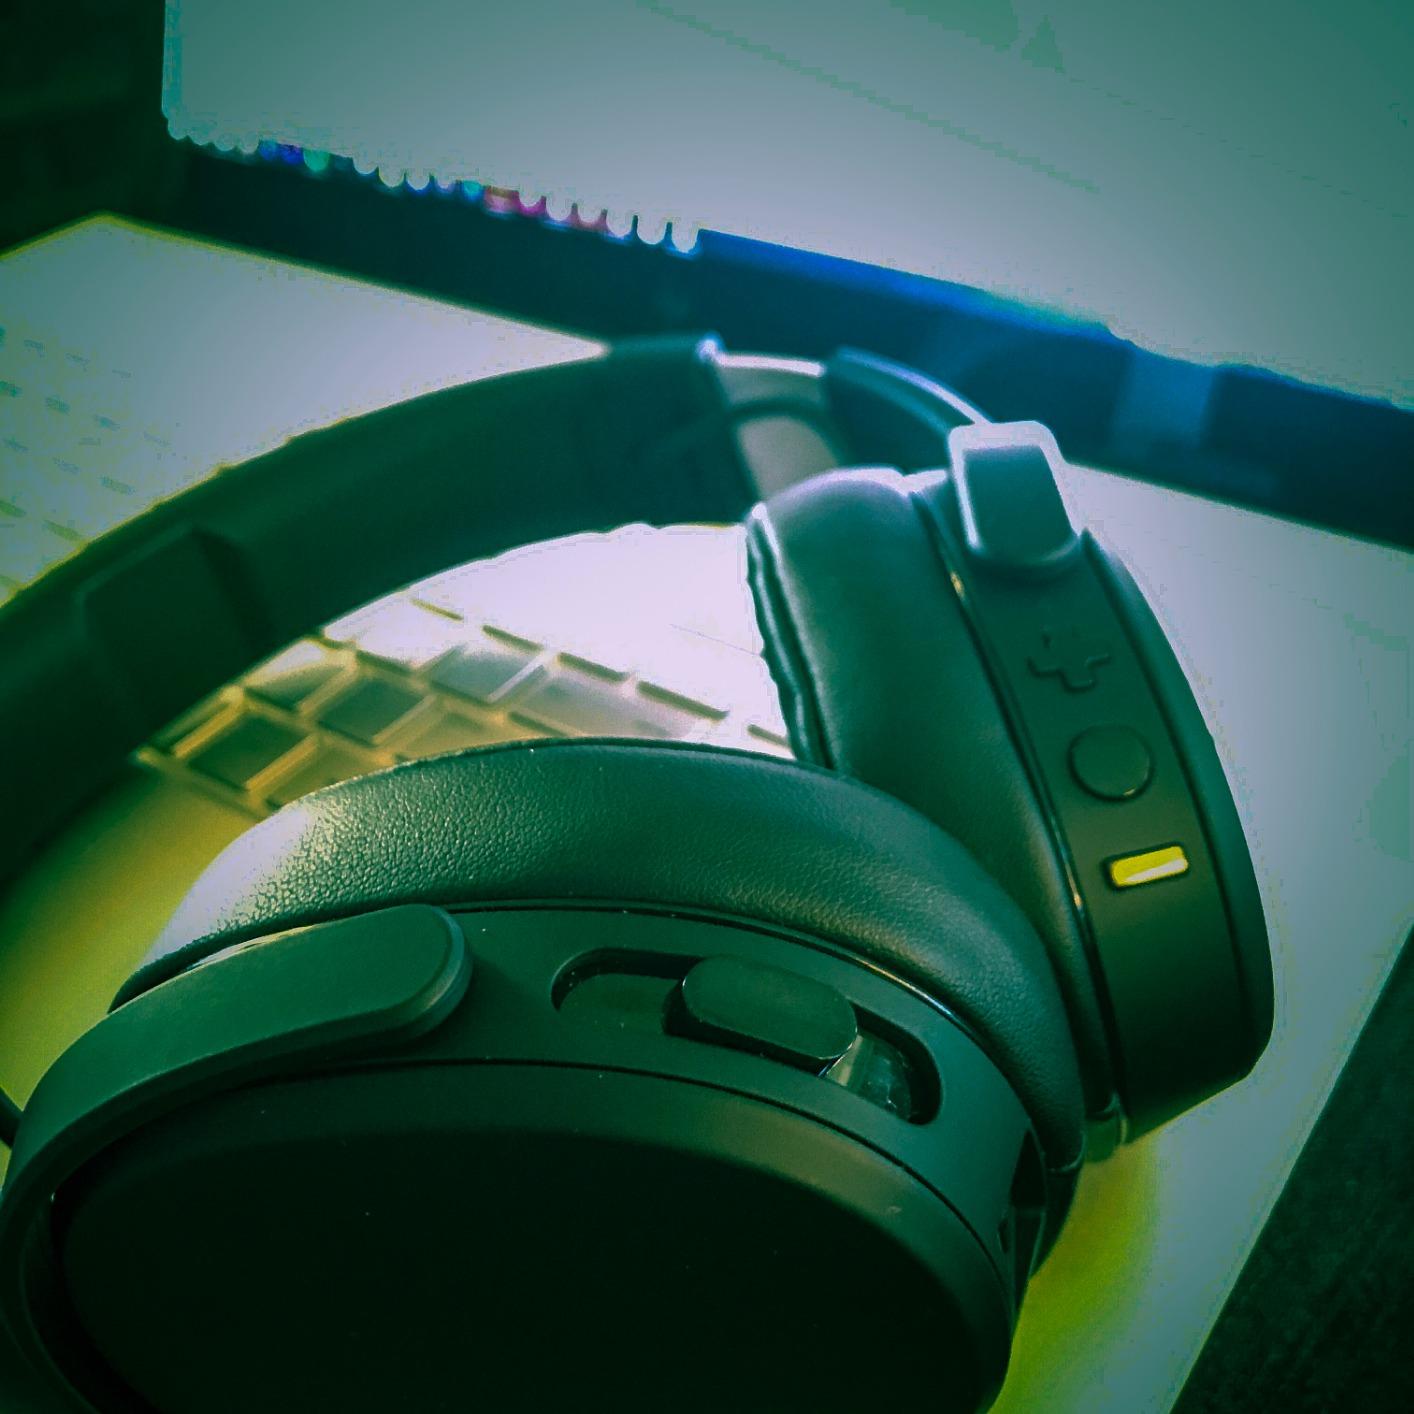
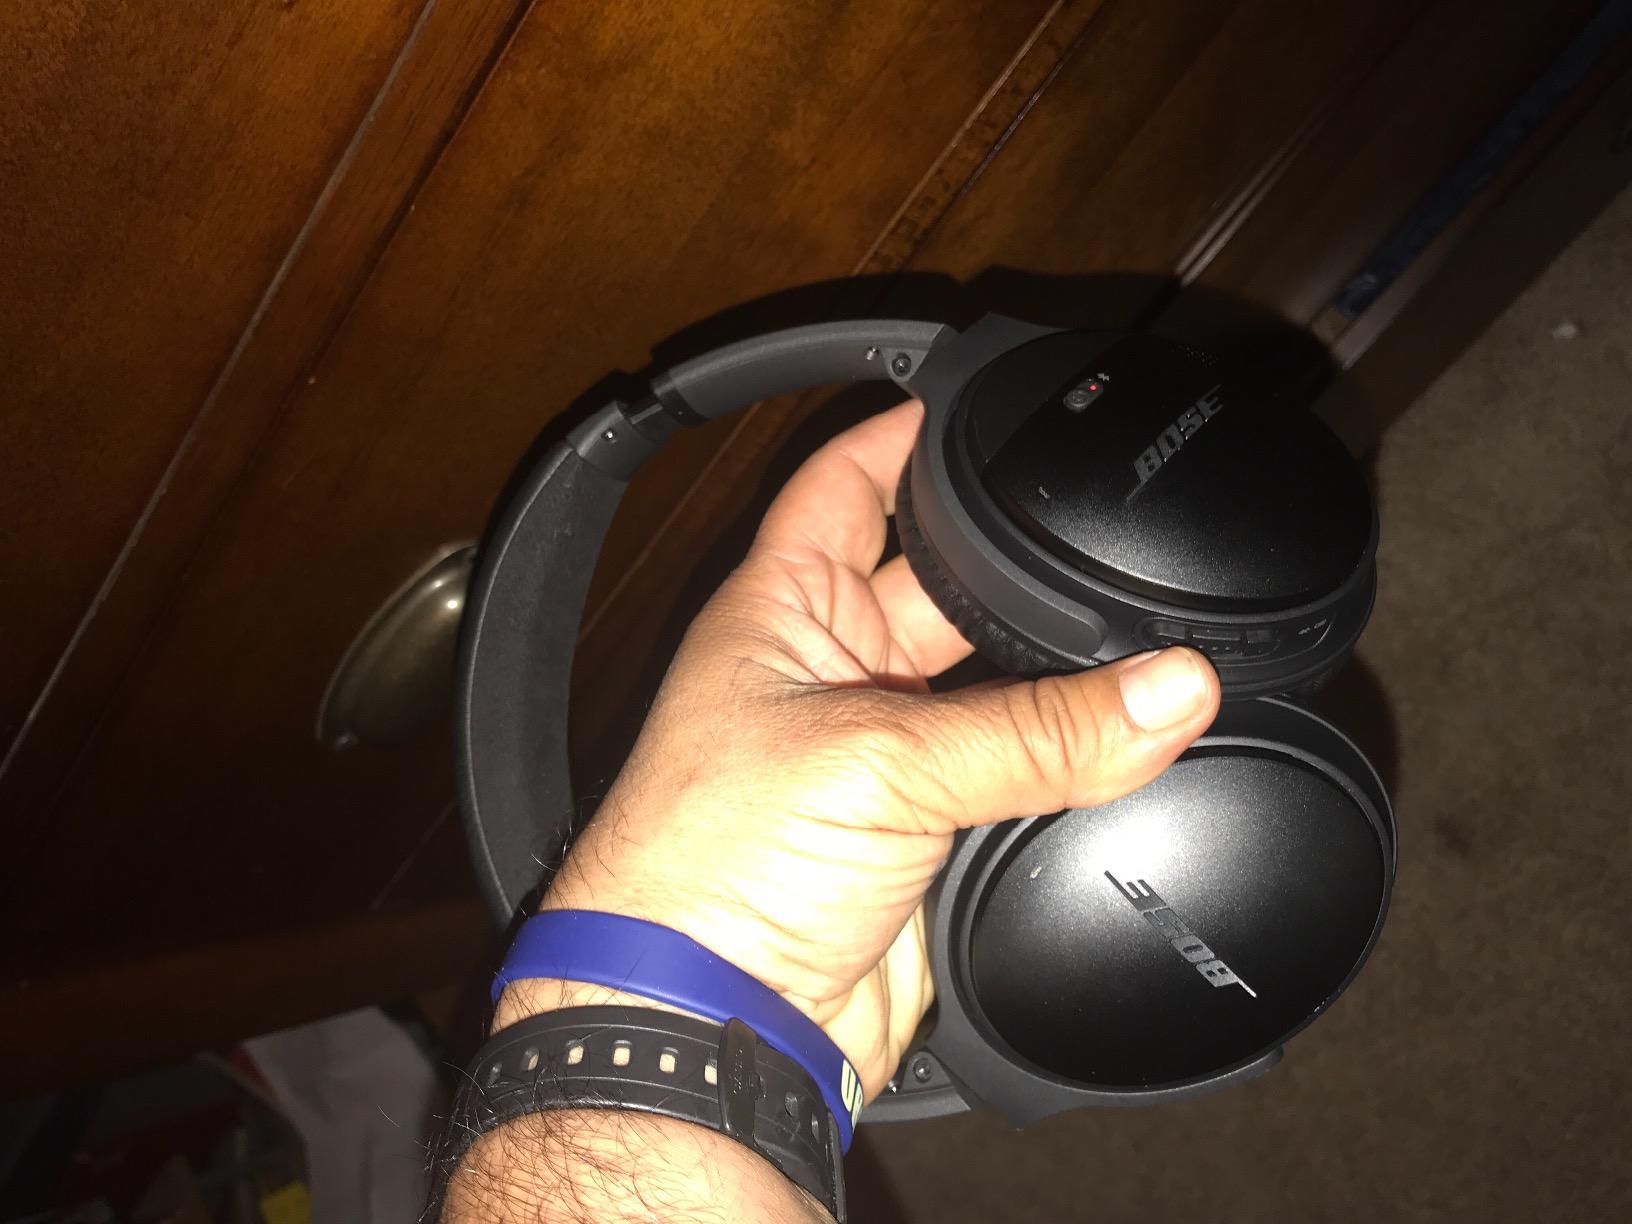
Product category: headphones
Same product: no